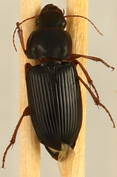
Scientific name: Harpalus pensylvanicus
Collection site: Blandy Experimental Farm NEON (BLAN), plot BLAN_002